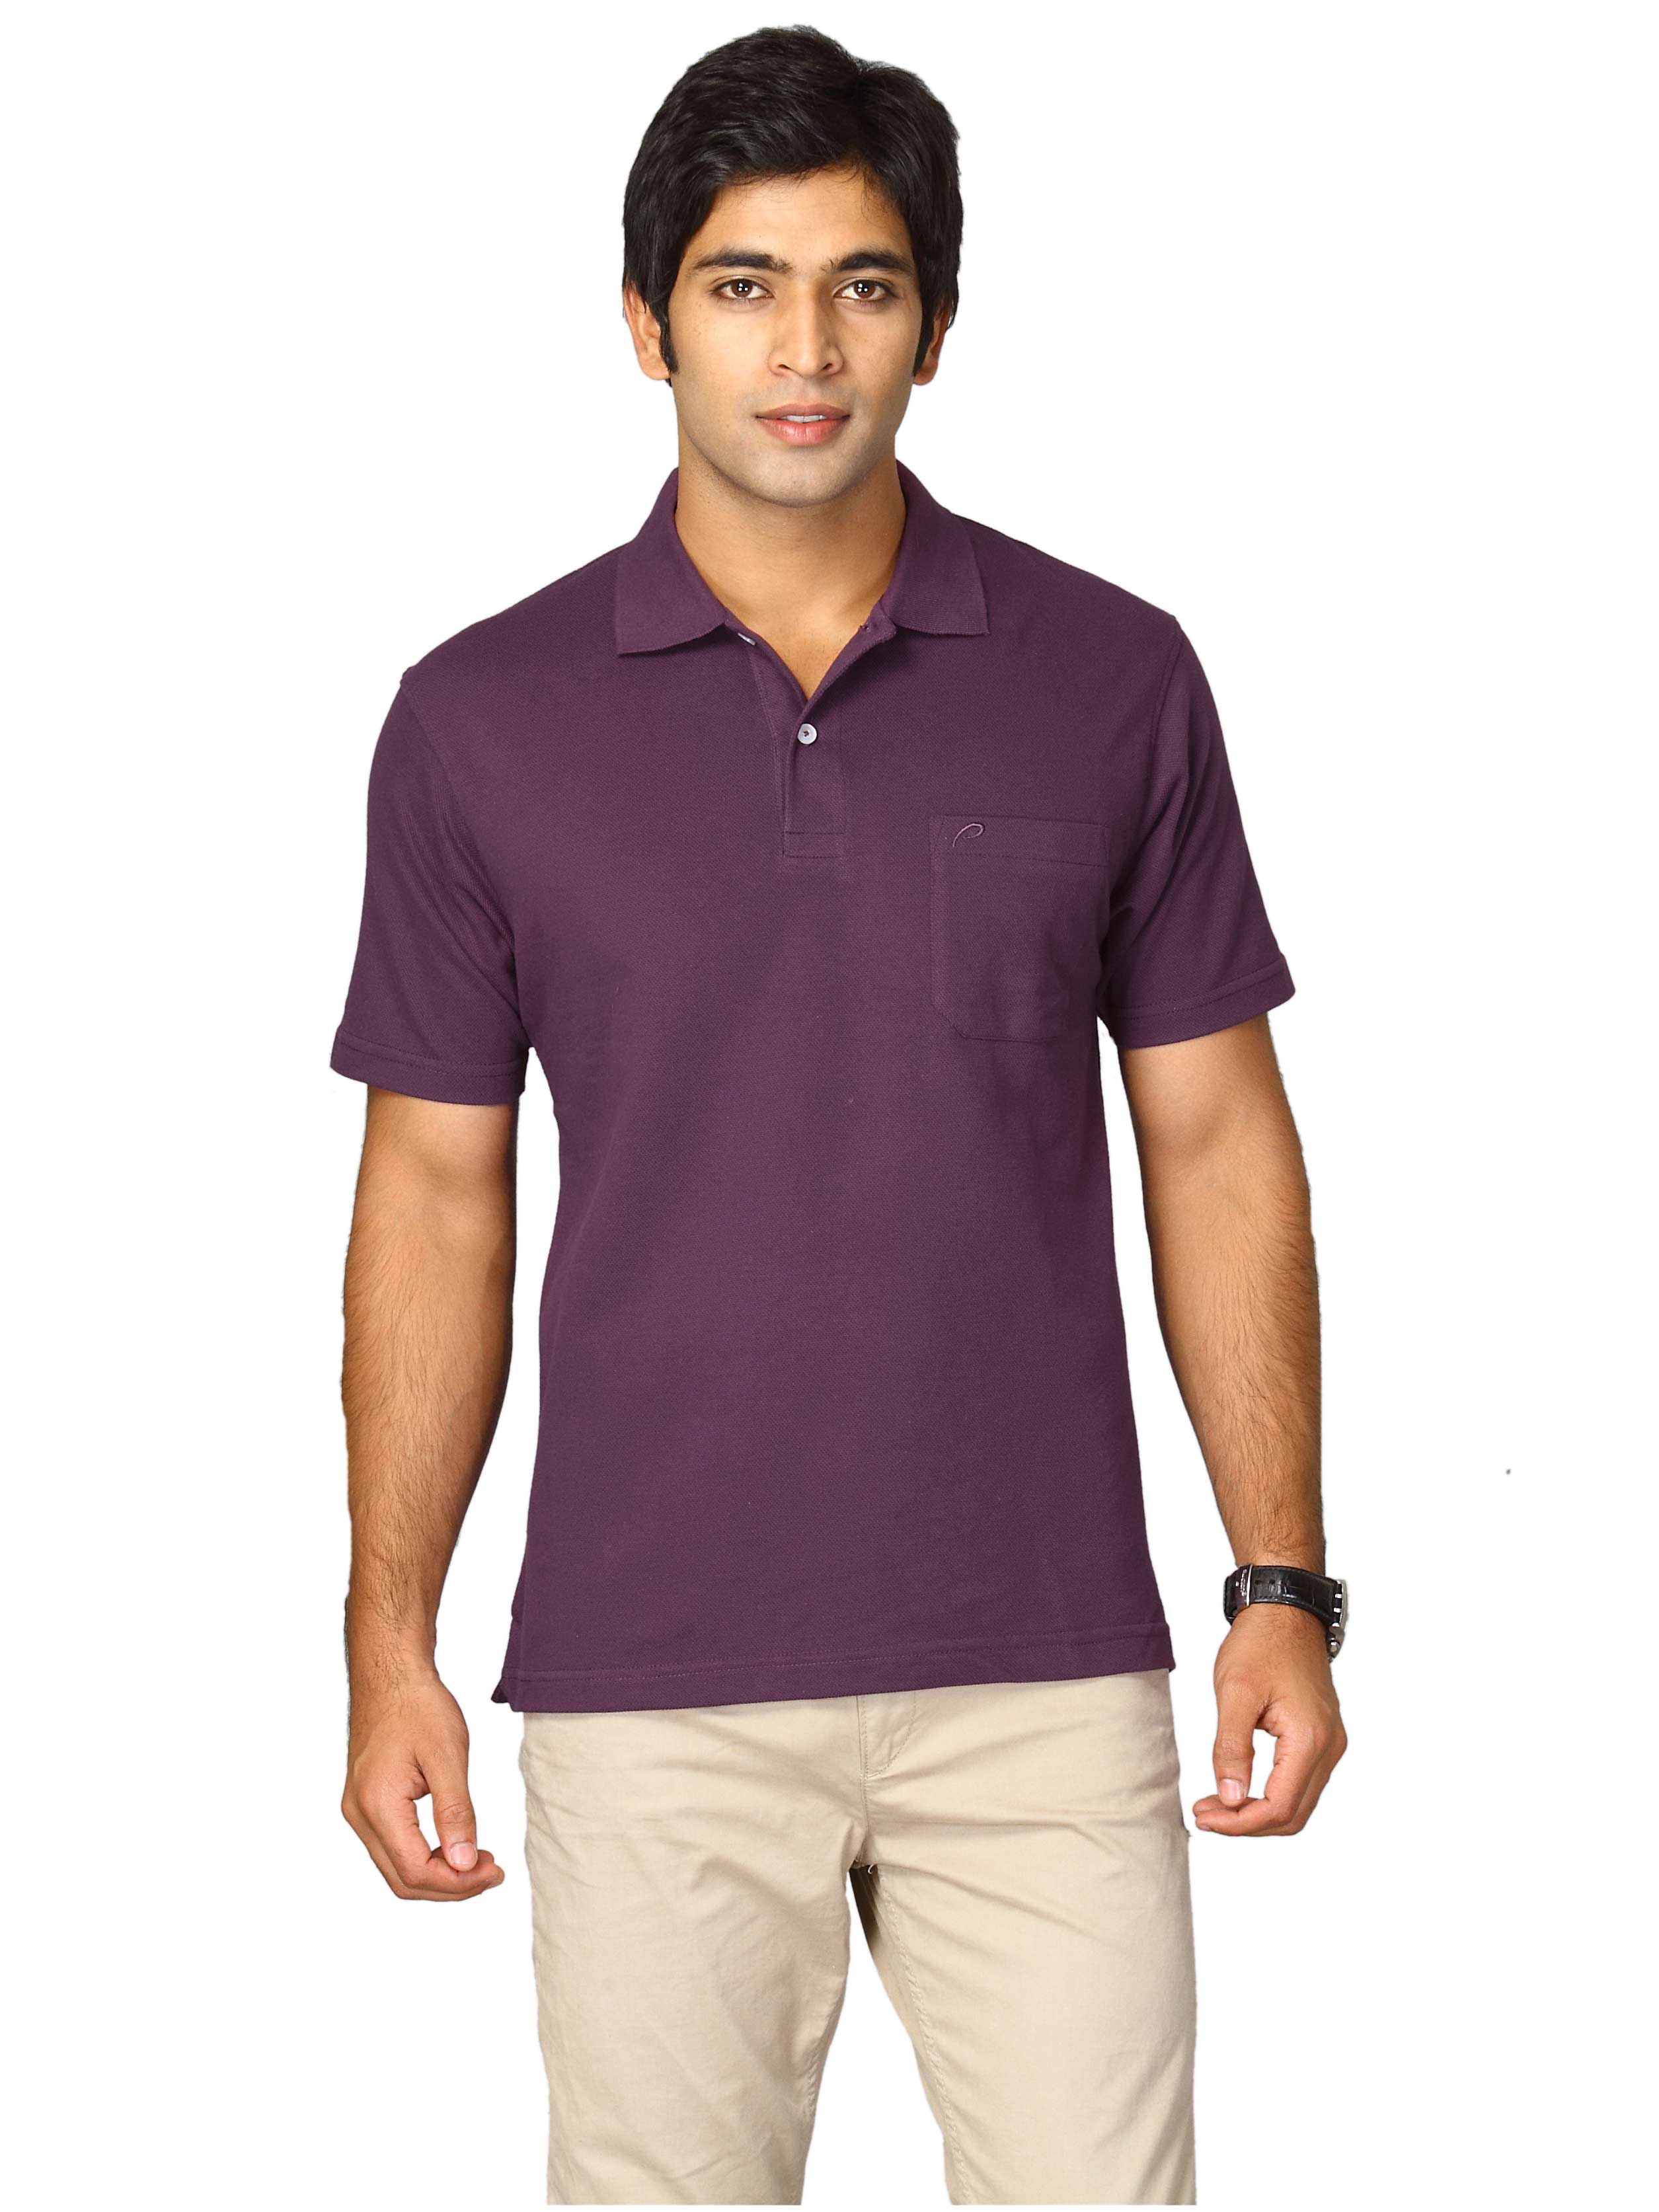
Proline Men Purple Polo T-shirt
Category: Apparel / Topwear / Tshirts
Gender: Men
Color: Purple
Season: Summer 2013
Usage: Casual